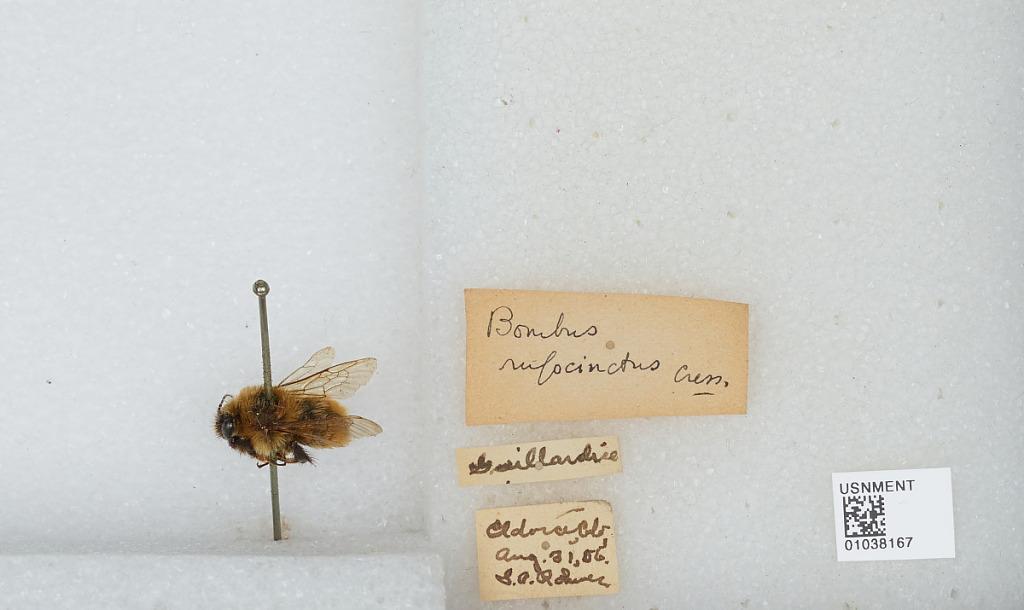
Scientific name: Bombus (Cullumanobombus) rufocinctus Cresson
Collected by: S. Rohwer
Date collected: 1906-8-31
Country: United States
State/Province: Colorado
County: Boulder
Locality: Eldora
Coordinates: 39.9486, -105.564